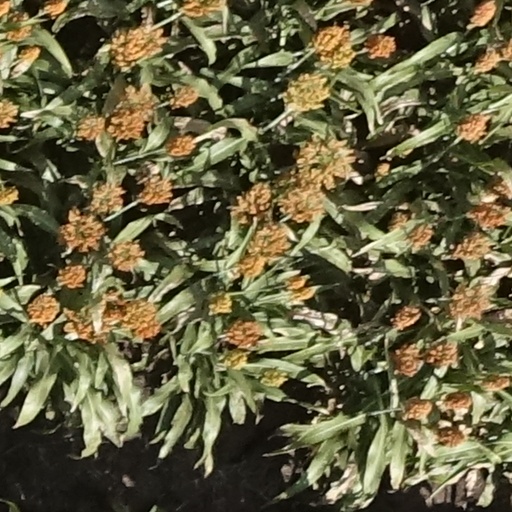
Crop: sorghum